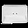
Label: Bag